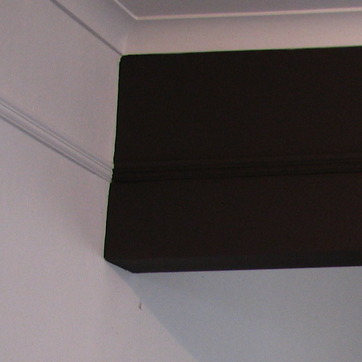
Material: painted